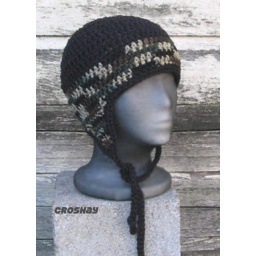
aviator style crocheted earflap hat in black and camo. fits men and women ages teen to adult.